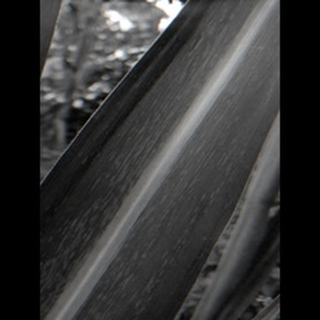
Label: sugarcane_mosaic